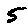
Label: 5